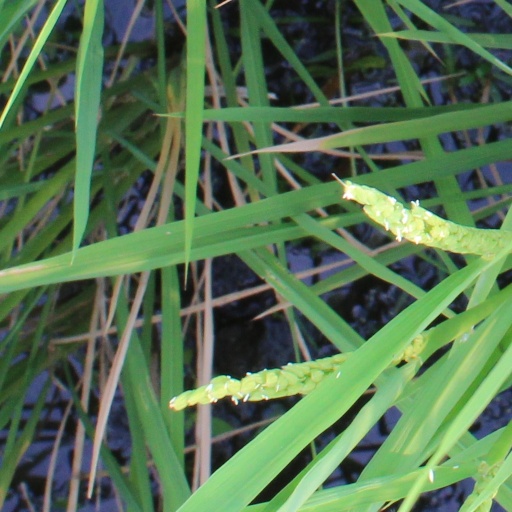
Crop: rice